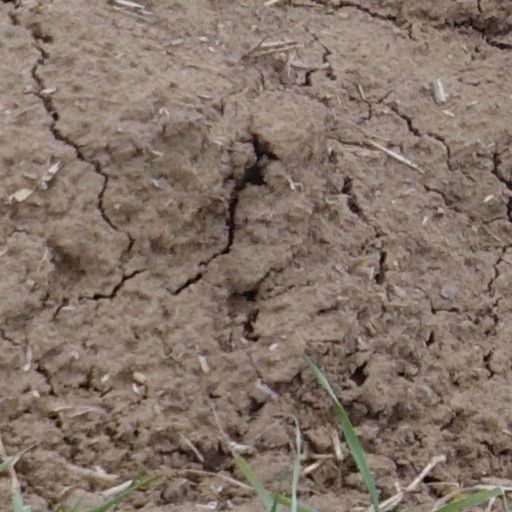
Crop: wheat